COVID-19 misinformation by the United States

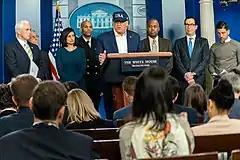
March 14 press briefing

On March 4, Trump blamed the Barack Obama administration for making "a decision" that delayed COVID-19 testing by the Trump administration. The policy in question had never been modified by the Obama administration, despite plans to do so. The policy's overall legal roots date to 2004, before the Obama administration. Under the umbrella of Emergency Use Authorizations, the old policy stated that laboratory-developed tests "should not be used for clinical diagnoses without FDA's approval, clearance, or authorization during an emergency declaration". However, this policy was historically treated as a recommendation and generally unenforced, with no clear legal authority of the FDA in this area. The Trump administration continued to require laboratories to apply to the FDA for approval, but allowed the laboratories to test while the FDA processed the applications.